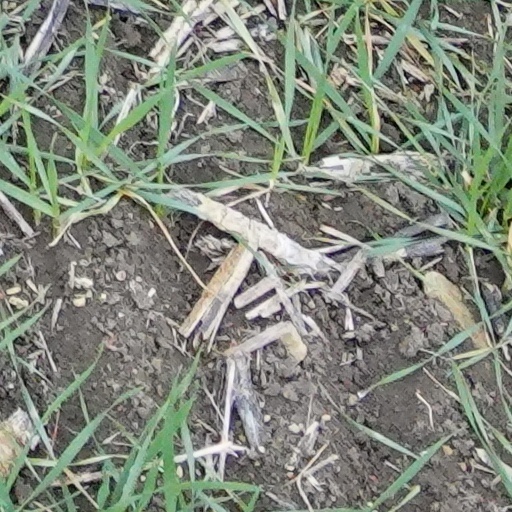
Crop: wheat